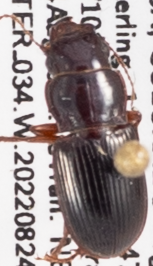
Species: Cratacanthus dubius
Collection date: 2022-08-24
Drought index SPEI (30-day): -0.786
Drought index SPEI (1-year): -1.578
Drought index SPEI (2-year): -1.69